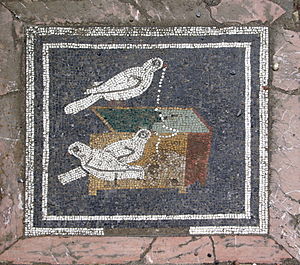
Mosaik / Arbejdsprocesser
En mosaik er en form for udsmykning af små fliser, der sammen danner et billede. Fliserne er i ofte kvadratiske. Mosaik er kunsten at skabe mønstre og figurer med mosaikstykker, tesserae, små farvede stykker glas, marmor eller andet. Mosaikker er blandt de ældste intakte udsmykninger.